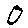
Label: 0